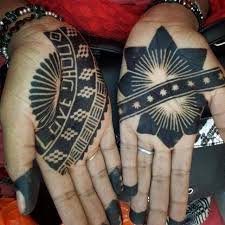
Kii de dafa tàllal ñaari loxoom mel ni ku ko fuddën, fuddën su taaru su ñuul su rafet a rafet maasàllaa, soo xam ne sunu maam yi dañ ka daan def. Léegi sax ñun dañ koy faral di def ndax taar.